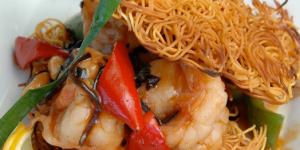
pan de viena